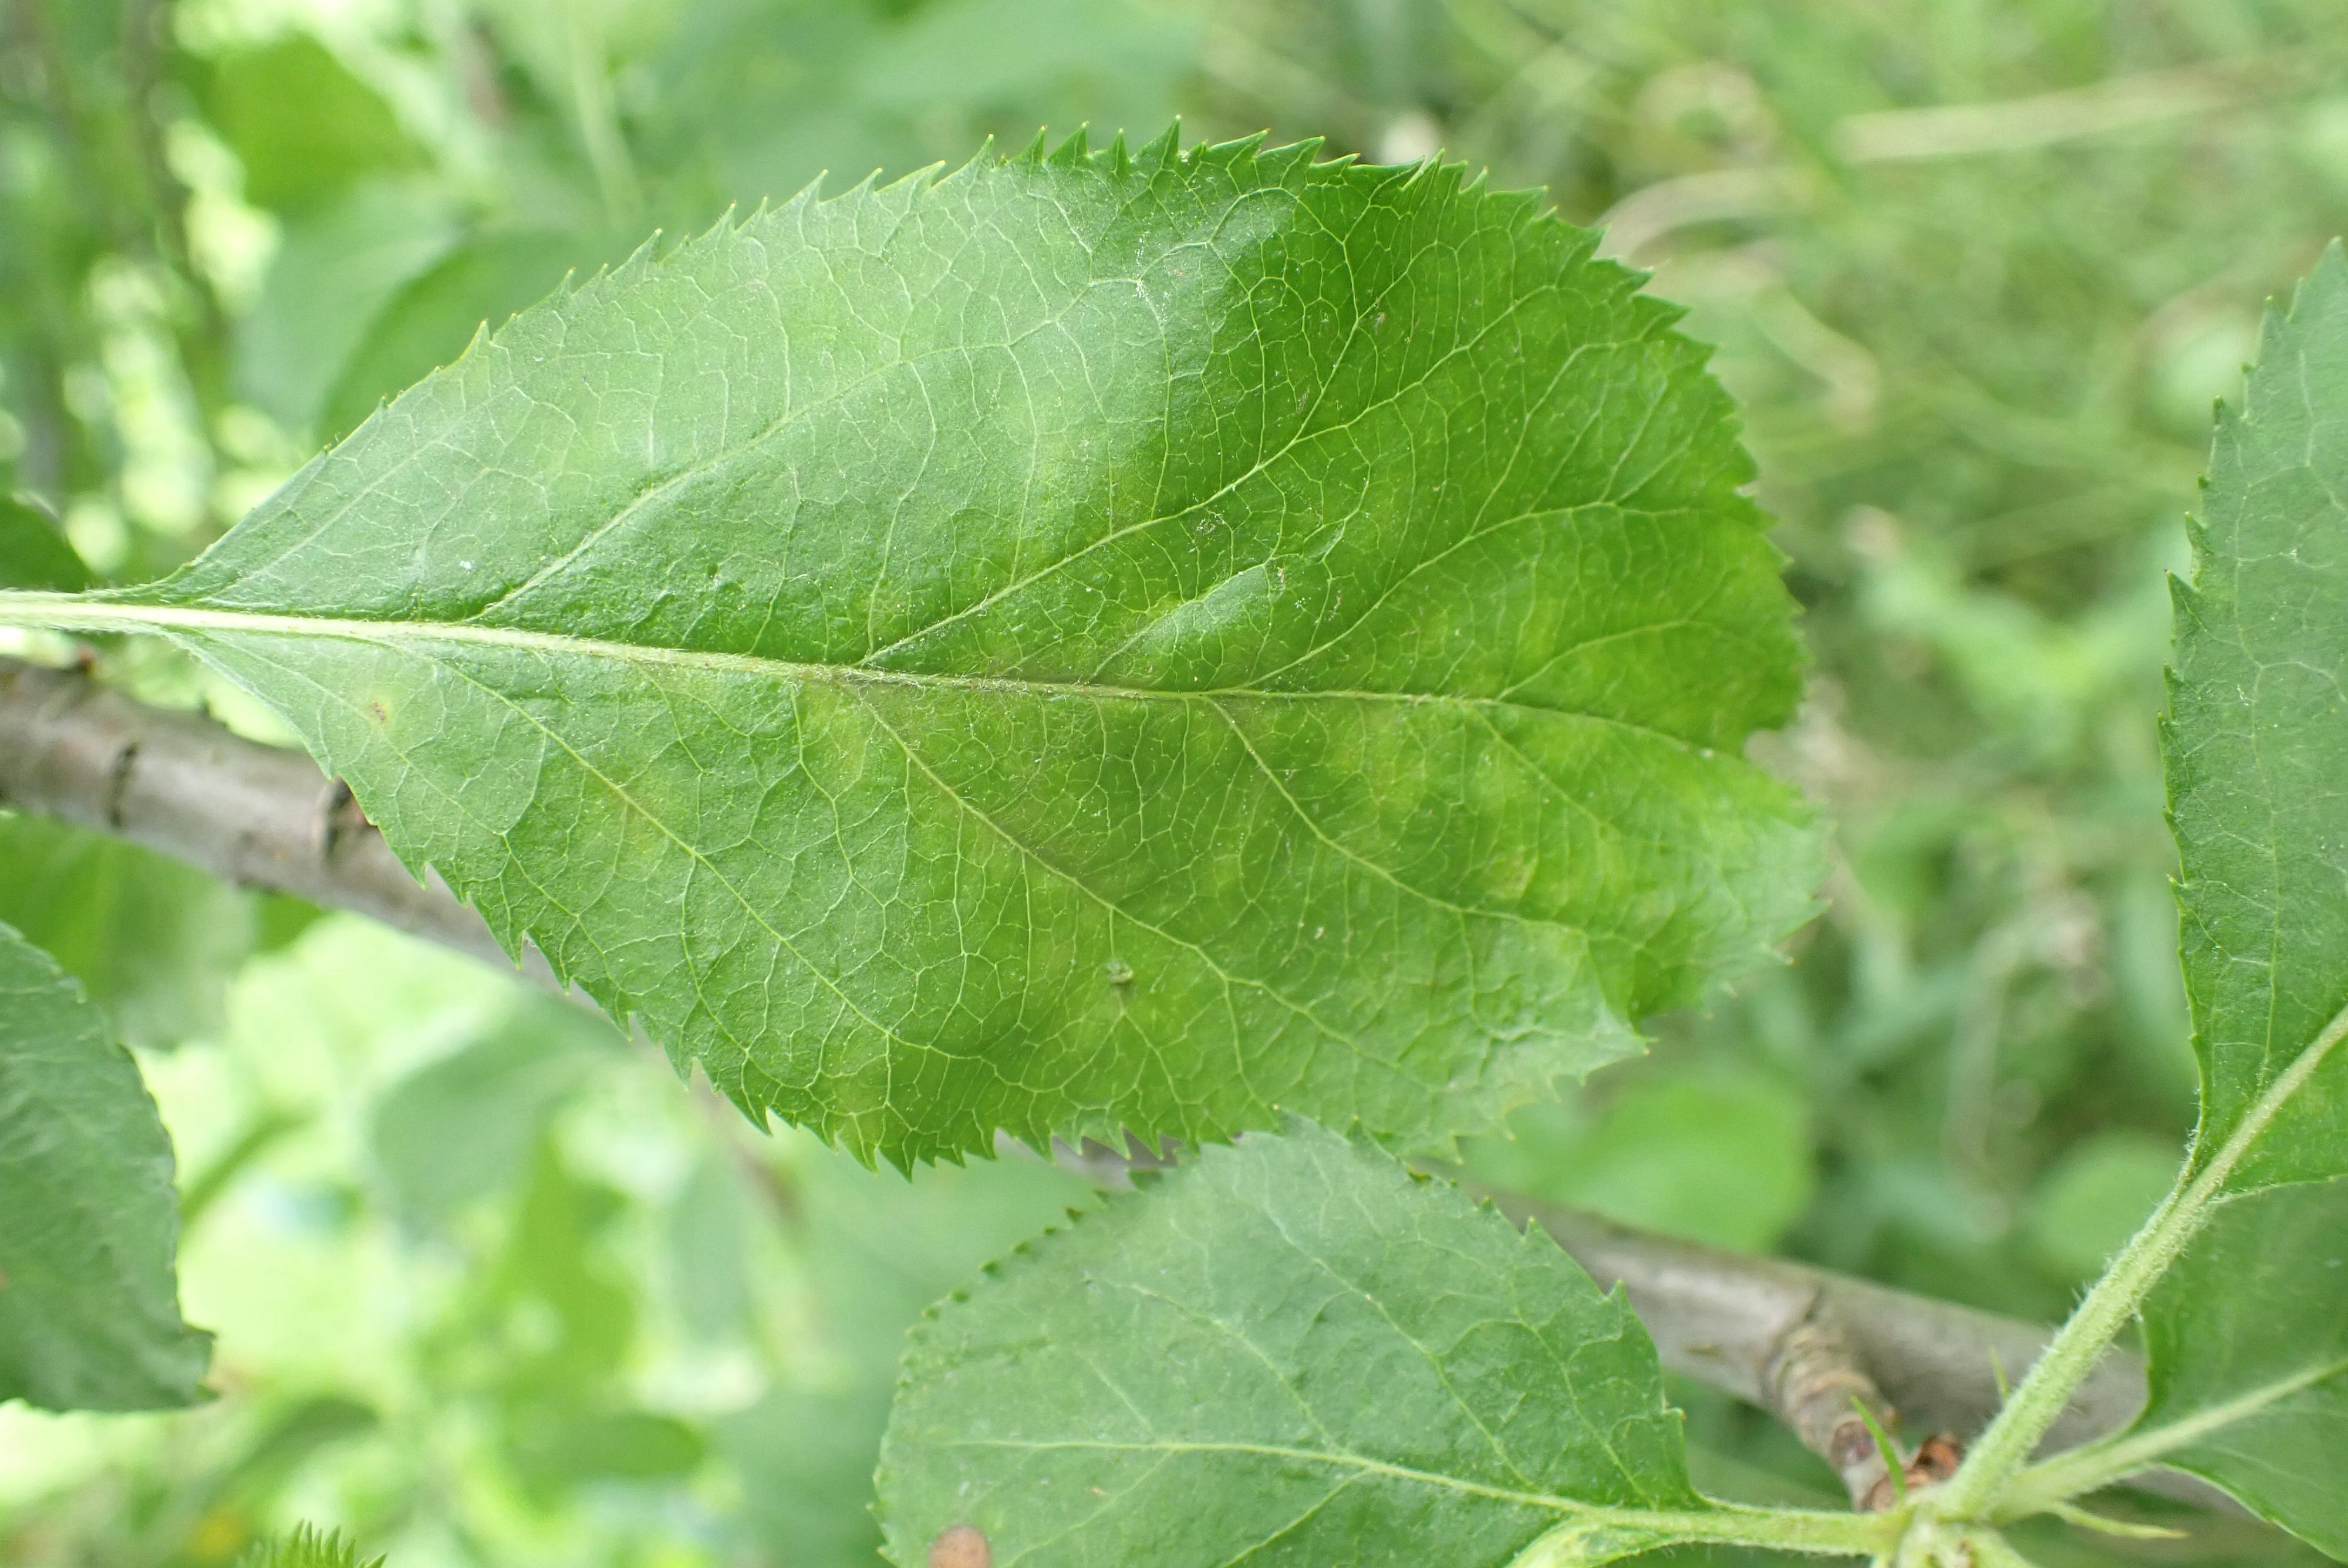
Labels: scab